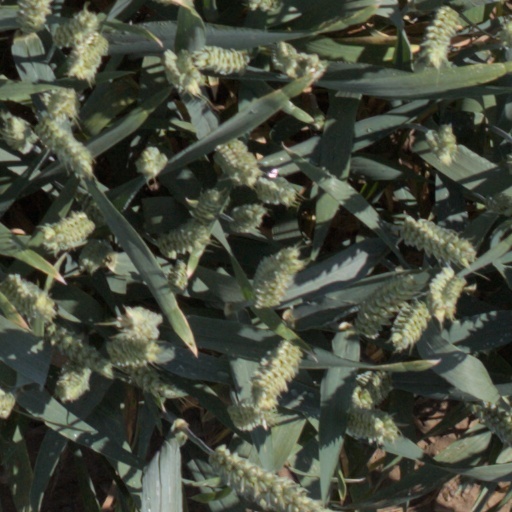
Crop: wheat